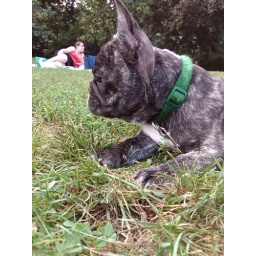
nose pressed up against an invisible glass window